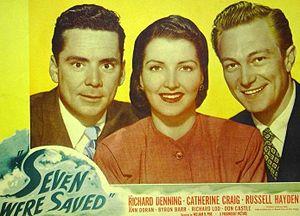
Russell « Lucky » Hayden, né le 12 juin 1912 à Chico, et mort le 9 juin 1981 à Palm Springs, est un acteur américain de cinéma et de télévision. Son nom de naissance est Pate Lucid, fils de Francis J. et Minnie Harvey Lucid. Il prit le nom de Russell Hayden en honneur de son ami Russell Harlan.
Richard Denning est un acteur américain, de son vrai nom Louis Albert Heindrich Denninger Jr., né le 27 mars 1914 à Poughkeepsie, mort le 11 octobre 1998 à Escondido.
Seven Were Saved est un film américain réalisé par William H. Pine et sorti en 1947.